Peugeot

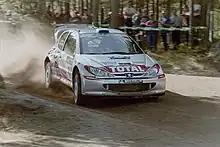
Peugeot 206 WRC, winner of the World Rally Championship from 2000 to 2002

Peugeot Sport is one of the most successful winners in rallying, along with Citroën Racing (eight-time WRC winner), by winning five times the World Rally Championship Manufacturer's Title (1985–1986, 2000–2002), seven times the Dakar Rally (1987–1990, 2016–2018), three times the European Rally Championship (2002–2003, 2008), three times the Intercontinental Rally Challenge (2007–2009).